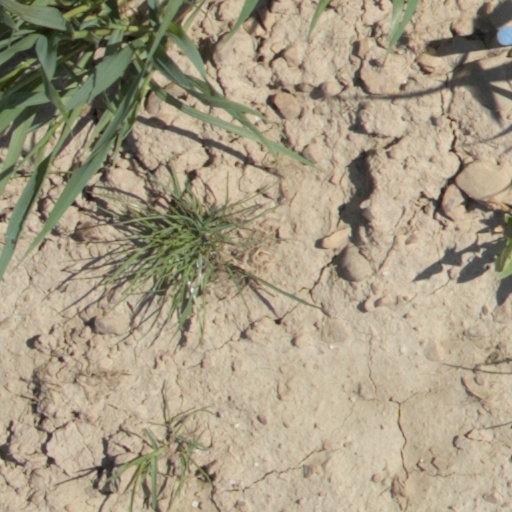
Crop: wheat